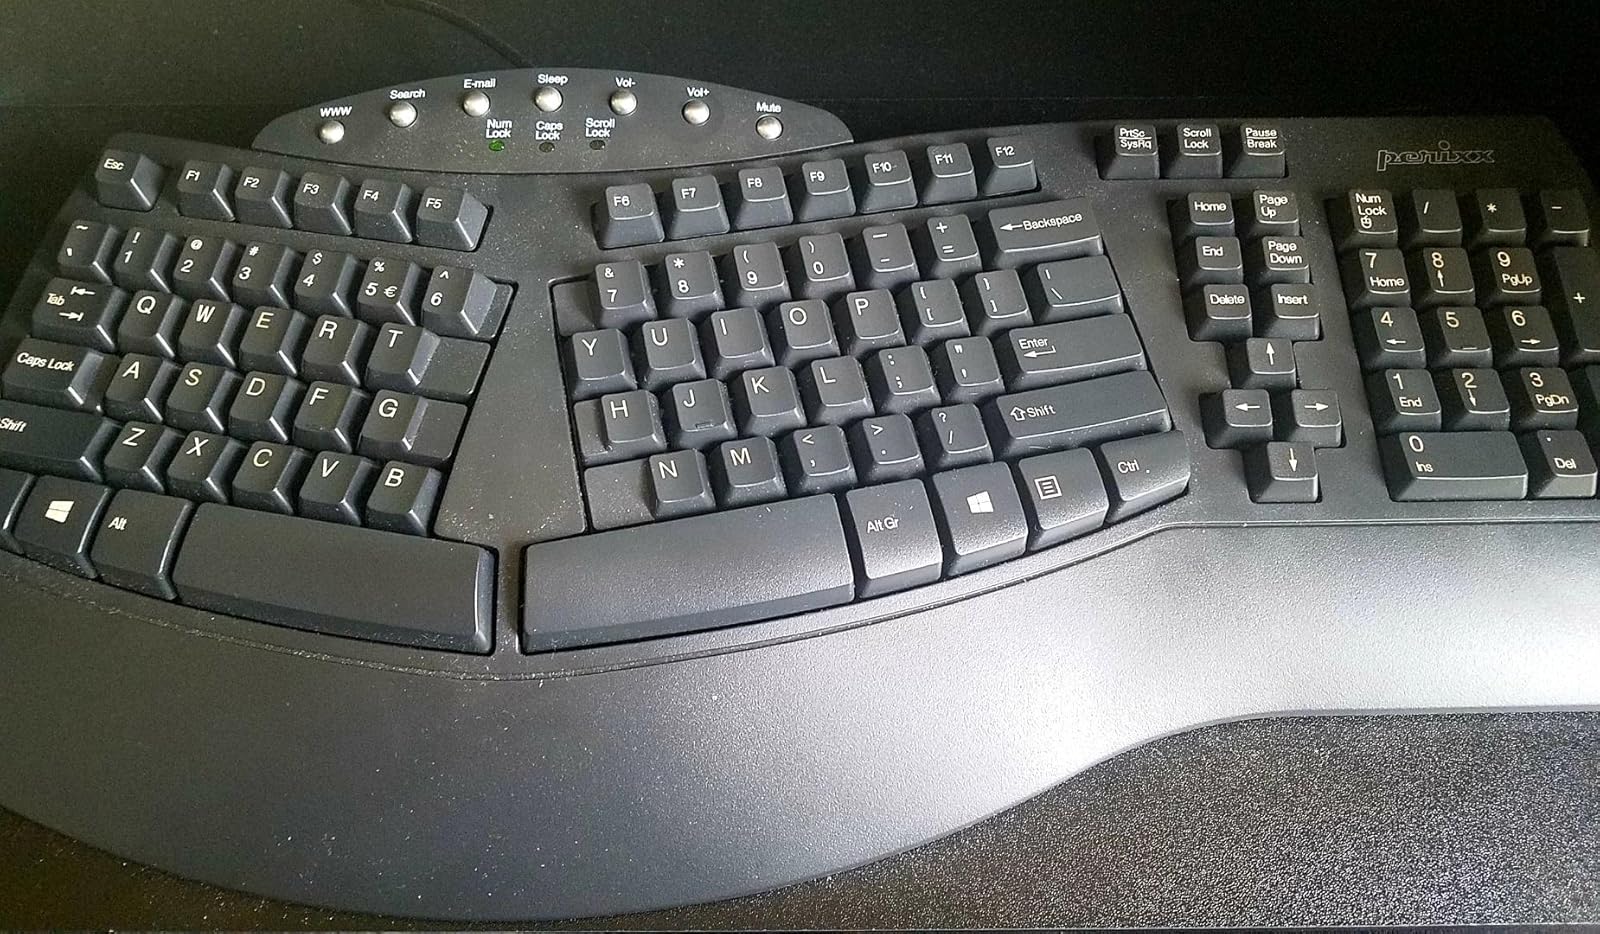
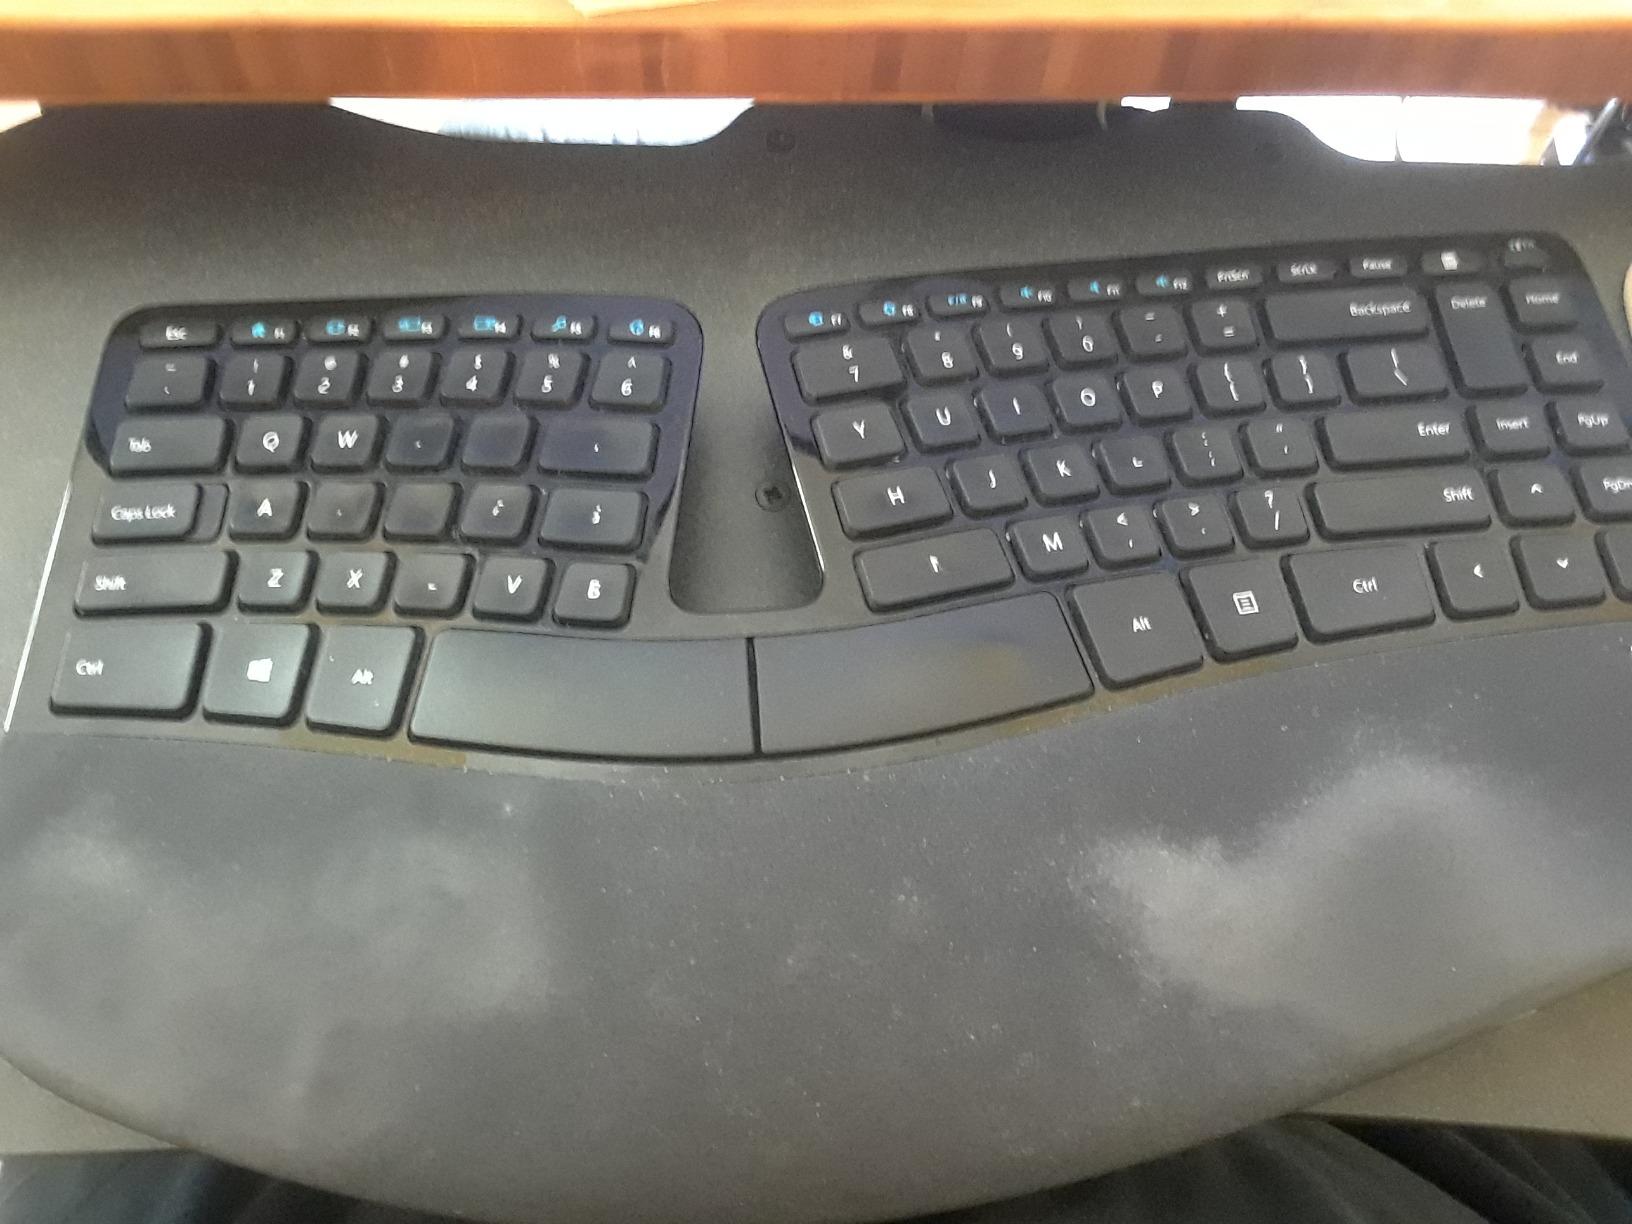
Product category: keyboard
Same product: no